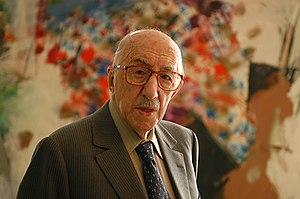
Portrait de Paul Facchetti (1912-2010) chez lui à Paris devant un tableau de l'un de ses artistes, Ger Lataster.
Paul Facchetti est un photographe et galeriste italo-français de Paris.